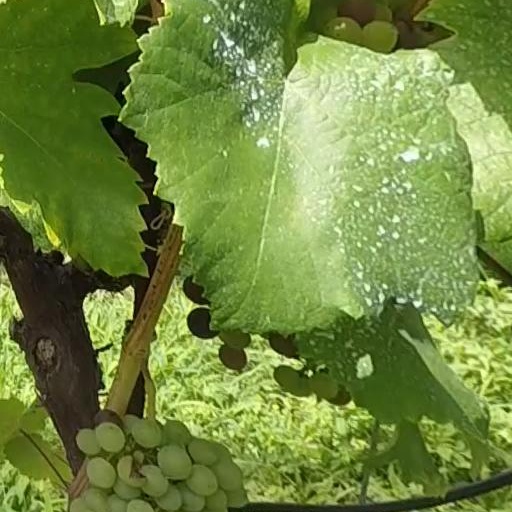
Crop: grape